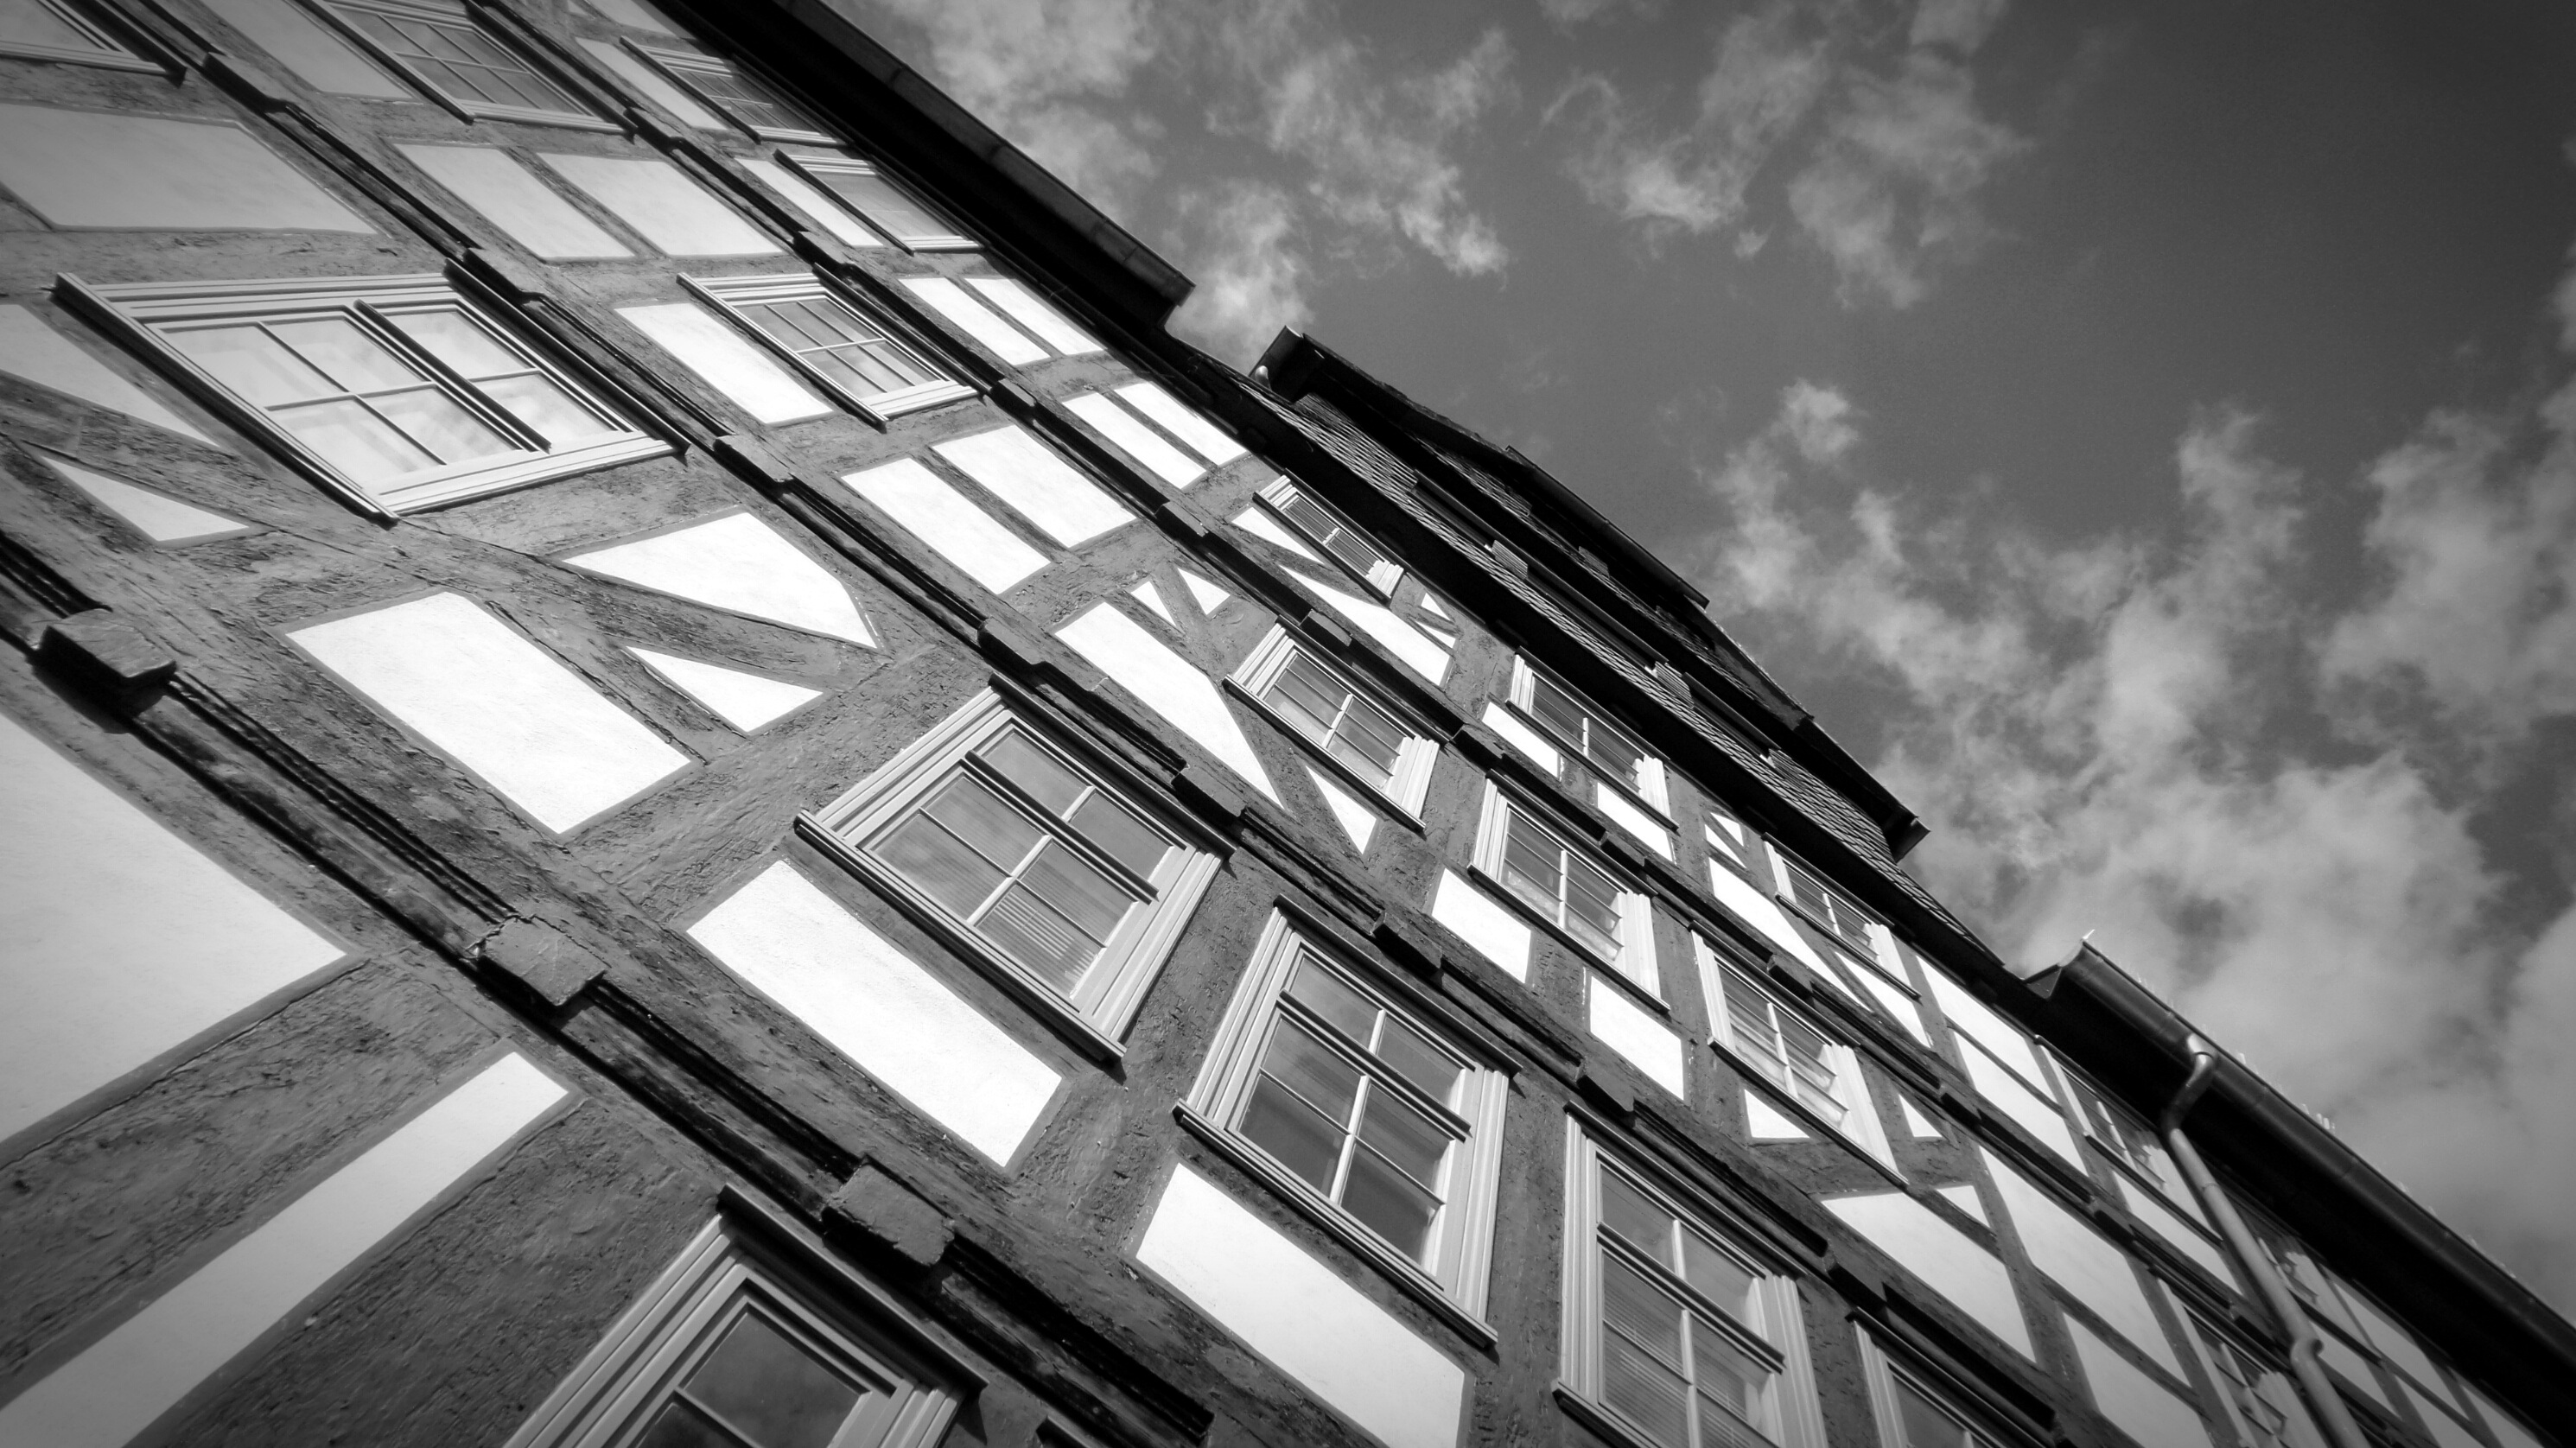
light, black and white, architecture, sky, wood, white, sunlight, home, skyscraper, bar, line, reflection, facade, black, monochrome, old town, symmetry, shape, fachwerkhaus, truss, marburg, urban area, monochrome photography